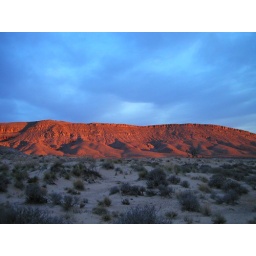
Blue sky over red hills